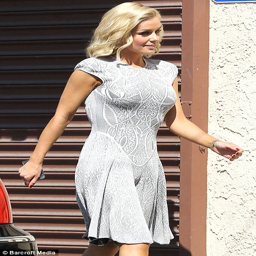
elegant : person showed off her curves in a ladylike dress as she arrived for rehearsals yesterday